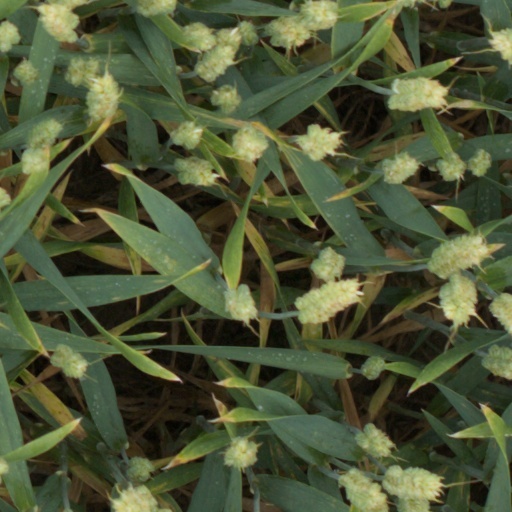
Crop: wheat